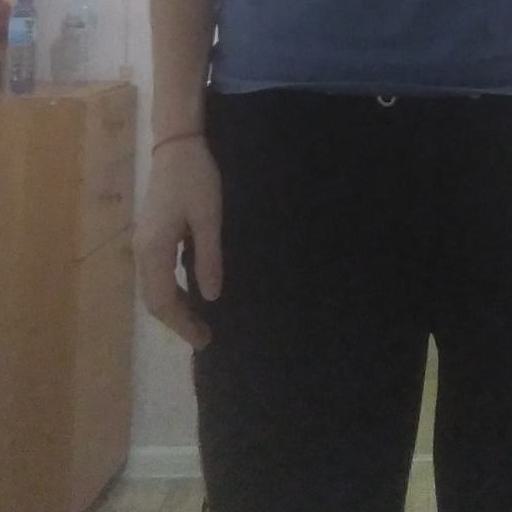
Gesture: no_gesture